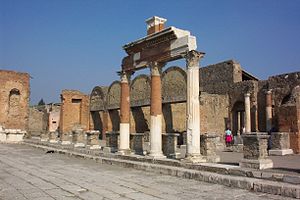
Macellum i Pompeji / Bygningsmæssige detaljer / Indgangsområdet og vestsiden
Facaden og indgangen fra Forum i vest med rest af porticus